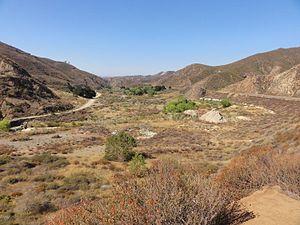
Le Saint Francis Dam Disaster National Monument est un monument national américain désigné comme tel par le président des États-Unis Donald Trump le 12 mars 2019. Il protège le site affecté par la rupture du barrage de St. Francis le 12 mars 1928.